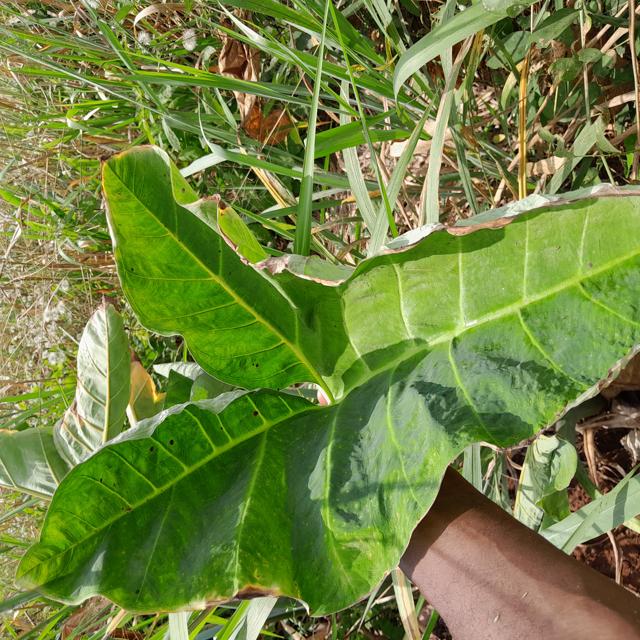
Label: Healthy